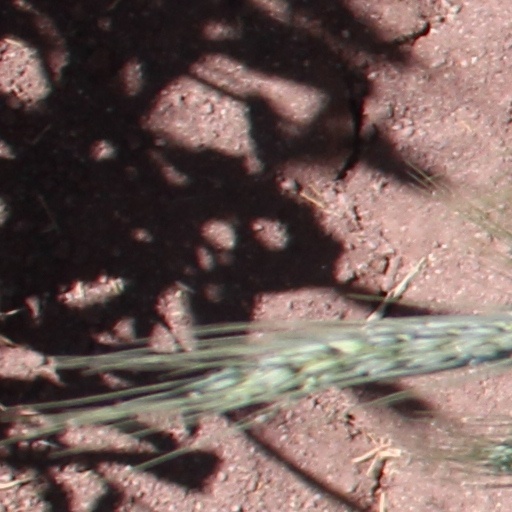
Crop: wheat